Kimchi fried rice

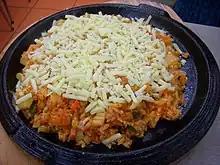
Kimchi fried rice with mozzarella cheese

Kimchi fried rice or kimchi-bokkeum-bap is a variety of "bokkeum-bap" ("fried rice"), a popular dish in South Korea. "Kimchi fried rice" is made primarily with kimchi and rice, along with other available ingredients, such as diced vegetables or meats like Spam.